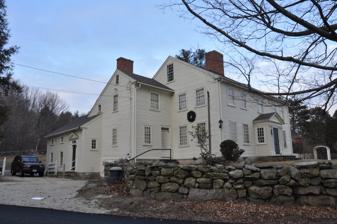
Building: David Gray House
Country: Unknown
Year built: 1812
Historic house in Massachusetts, United States United States historic place David Gray House U.S. National Register of Historic Places Show map of Massachusetts Show map of the United States Location 232 Salem Street, Andover, Massachusetts Coordinates 42°38′8″N 70°33′23″W / 42.63556°N 70.55639°W / 42.63556; -70.55639 Built 1812 Architectural style Georgian, Federal MPS Town of Andover MRA NRHP reference No. 82004823 Added to NRHP June 10, 1982 The David Gray House is a historic house in Andover, Massachusetts , United States .  The 2 + 1 ⁄ 2 -story colonial was built for David Gray, a local farmer, in about 1812, and it remained in his family until the 1930s.  It is five bays wide, with a side gable roof, central chimney, and a projecting entry vestibule that has a door surround consisting of a pedimented top and fluted pilasters on the sides.  Additions extend the house to the left. The house was added to the National Register of Historic Places in 1982. See also National Register of Historic Places listings in Andover, Massachusetts National Register of Historic Places listings in Essex County, Massachusetts References